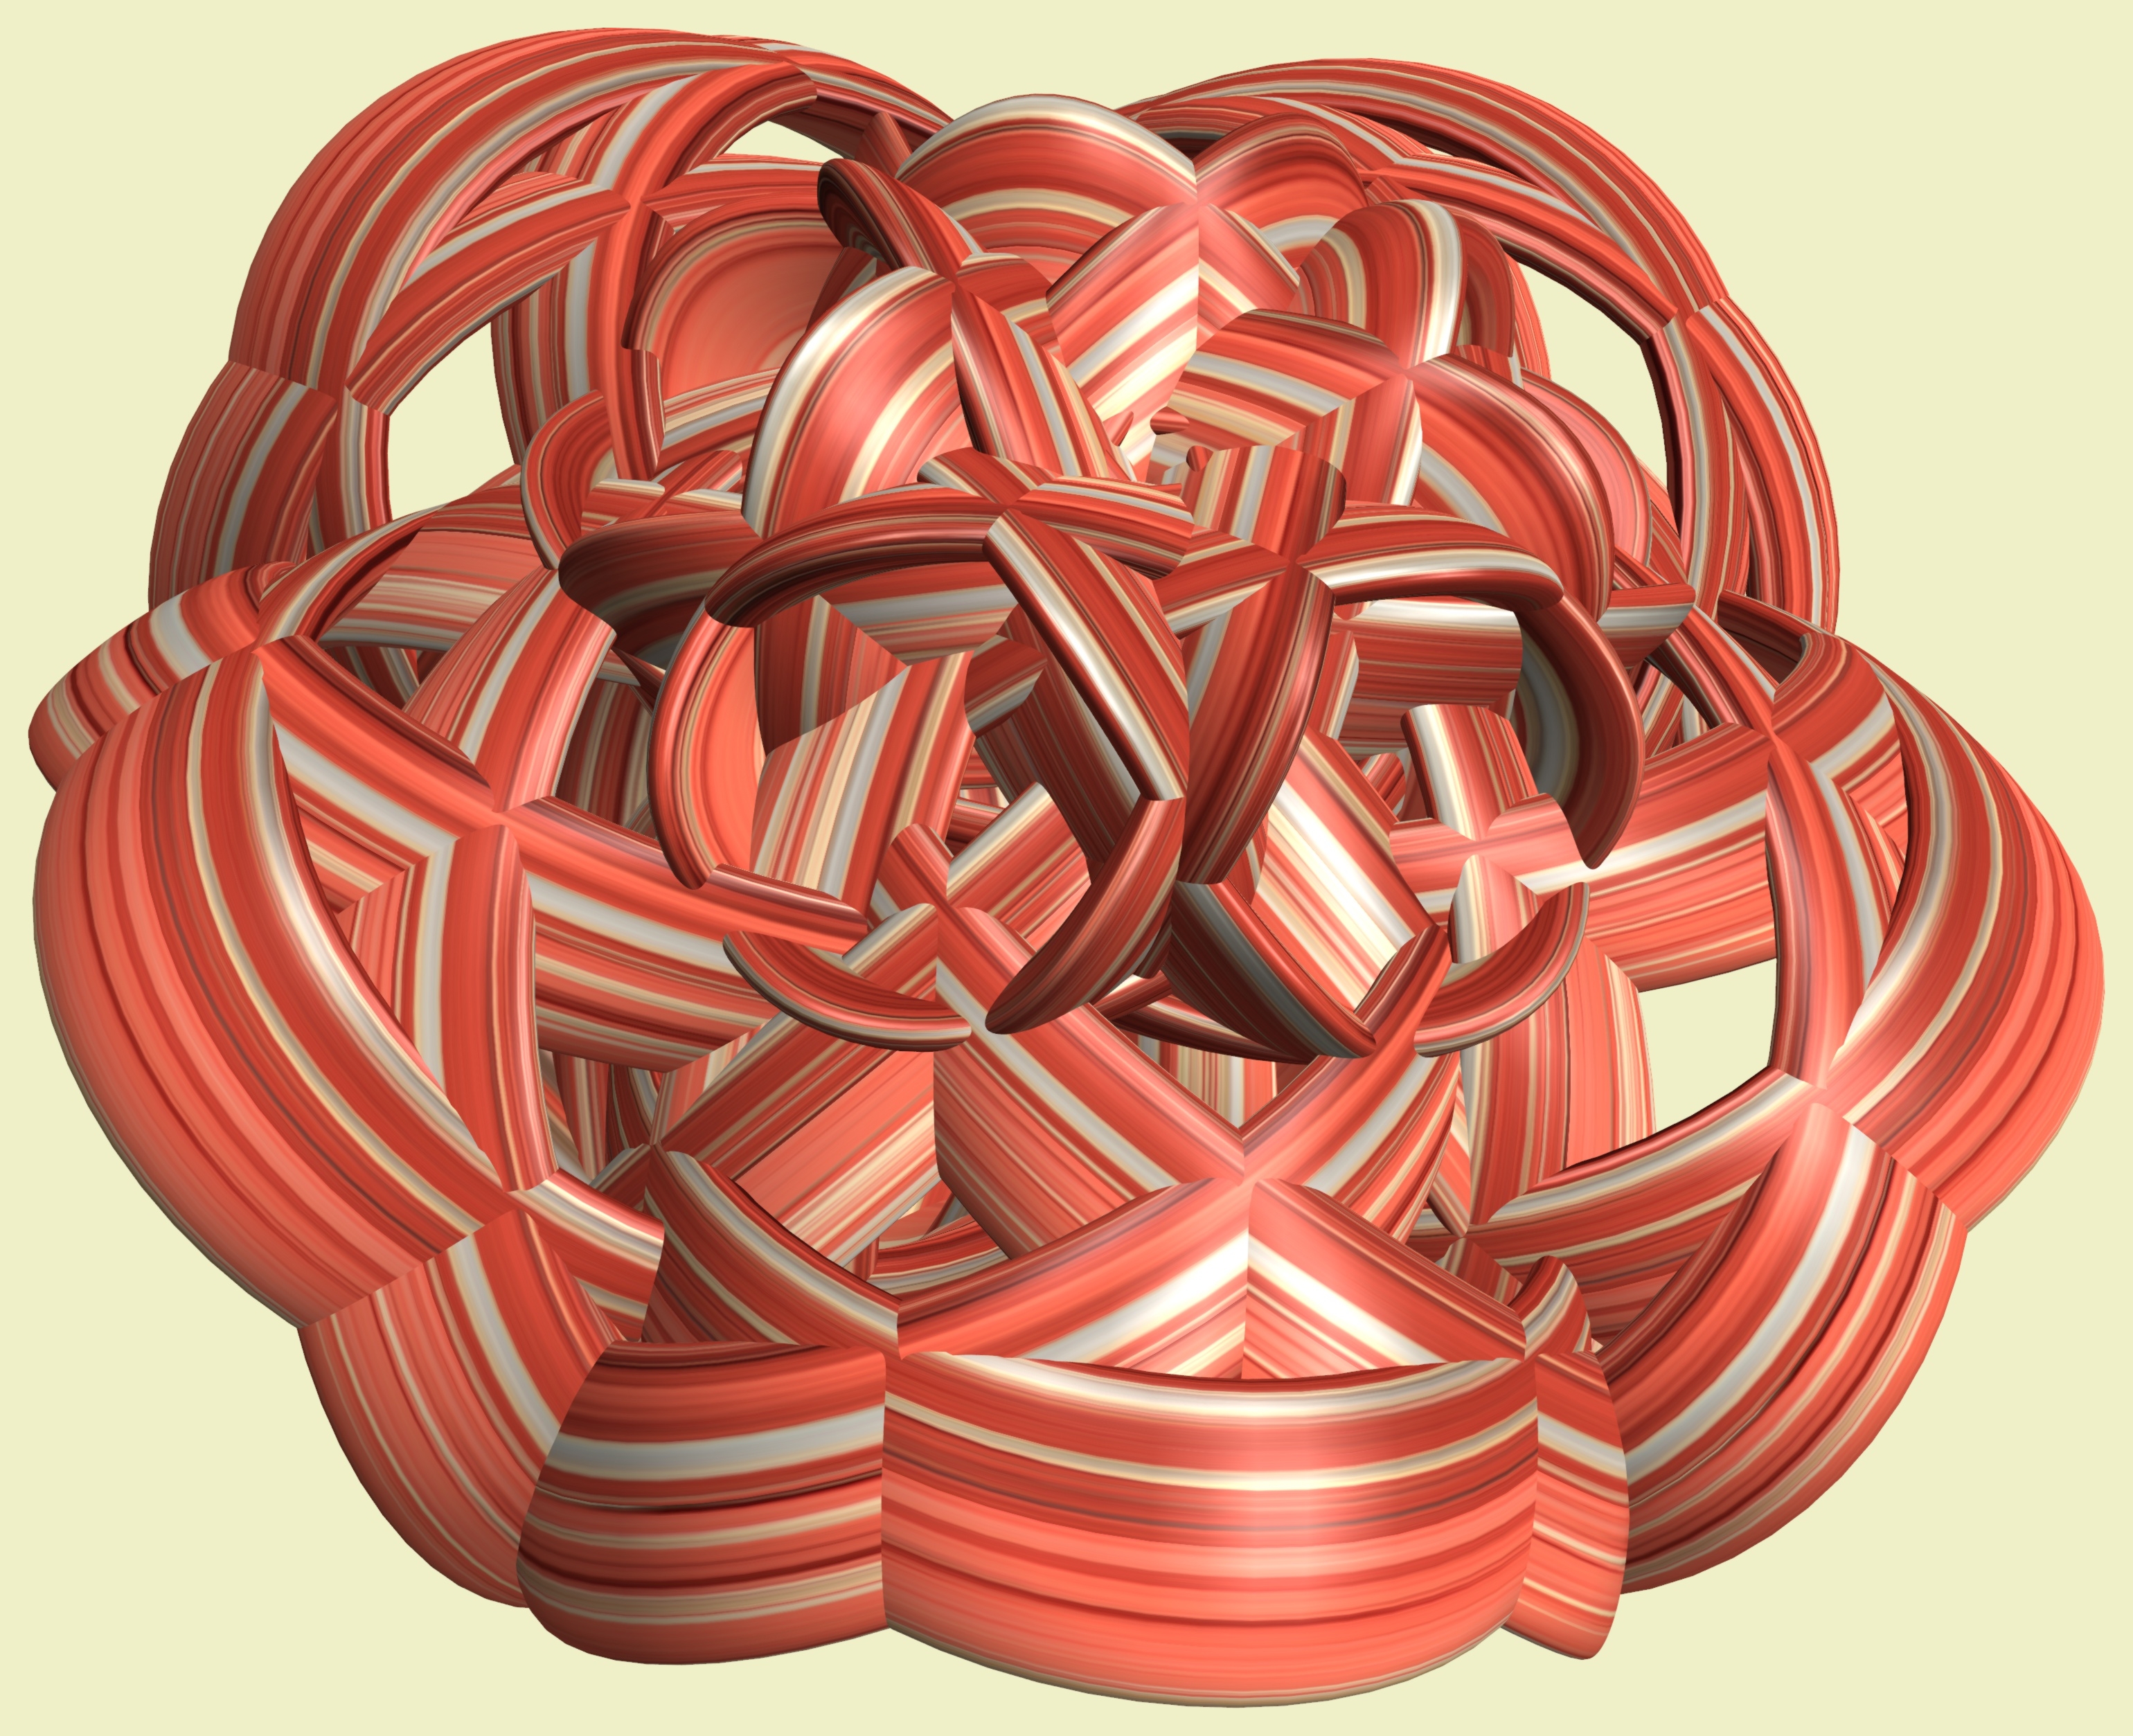
structure, texture, spiral, heart, pattern, red, geometry, circle, sculpture, cool image, illustration, design, symmetry, mesh, 3d, graphic, organ, shape, torus, mathematica, cg, parametricplot3d, code, program, algorithm, mapping, geometricsculpture, lissajous